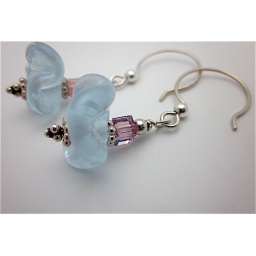
Transparent murano glass in signature pinch reminiscent of Marylin Monroe's skirt . Iridescent treatment, swarovski crystals, sterling silver